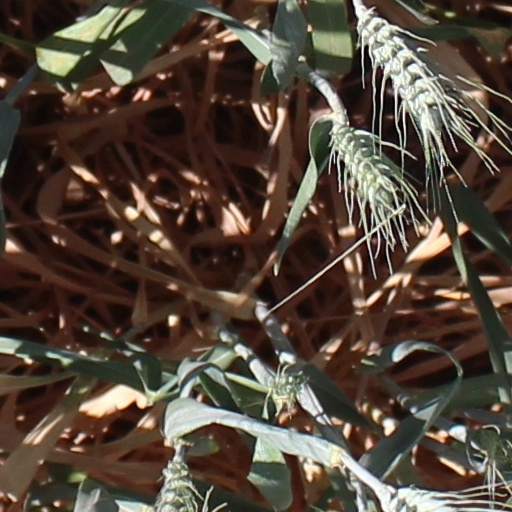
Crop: wheat